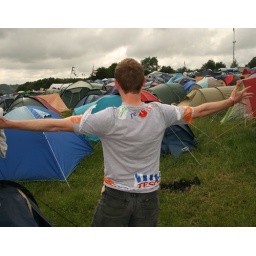
Lovingly made by Amy from only plastic bags and a broken stapler...